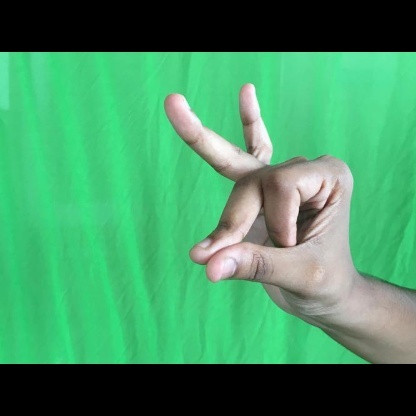
Mudra: Bramaram